Burning Up (film)

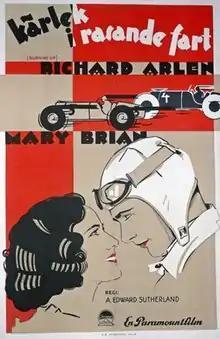
Film poster

Burning Up is a 1930 American Pre-Code action film directed by A. Edward Sutherland and written by Grover Jones and William Slavens McNutt. The film stars Richard Arlen as a racing driver and Mary Brian as his love interest, the daughter of a fellow driver. An early talkie, the film also features motorcycle stunts, and also stars Francis McDonald, Sam Hardy, Charles Sellon, and Tully Marshall. The film was released on February 1, 1930, by Paramount Pictures.